Pacific Steamship Company

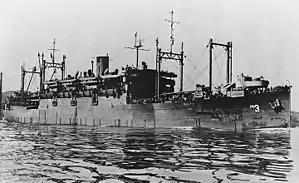
SS "President Jackson"

Regular service ports of call in 1923 and 1936: Seattle, Seattle, Victoria, Yokohama, Kobe, Shanghai, Hong Kong, Manila.